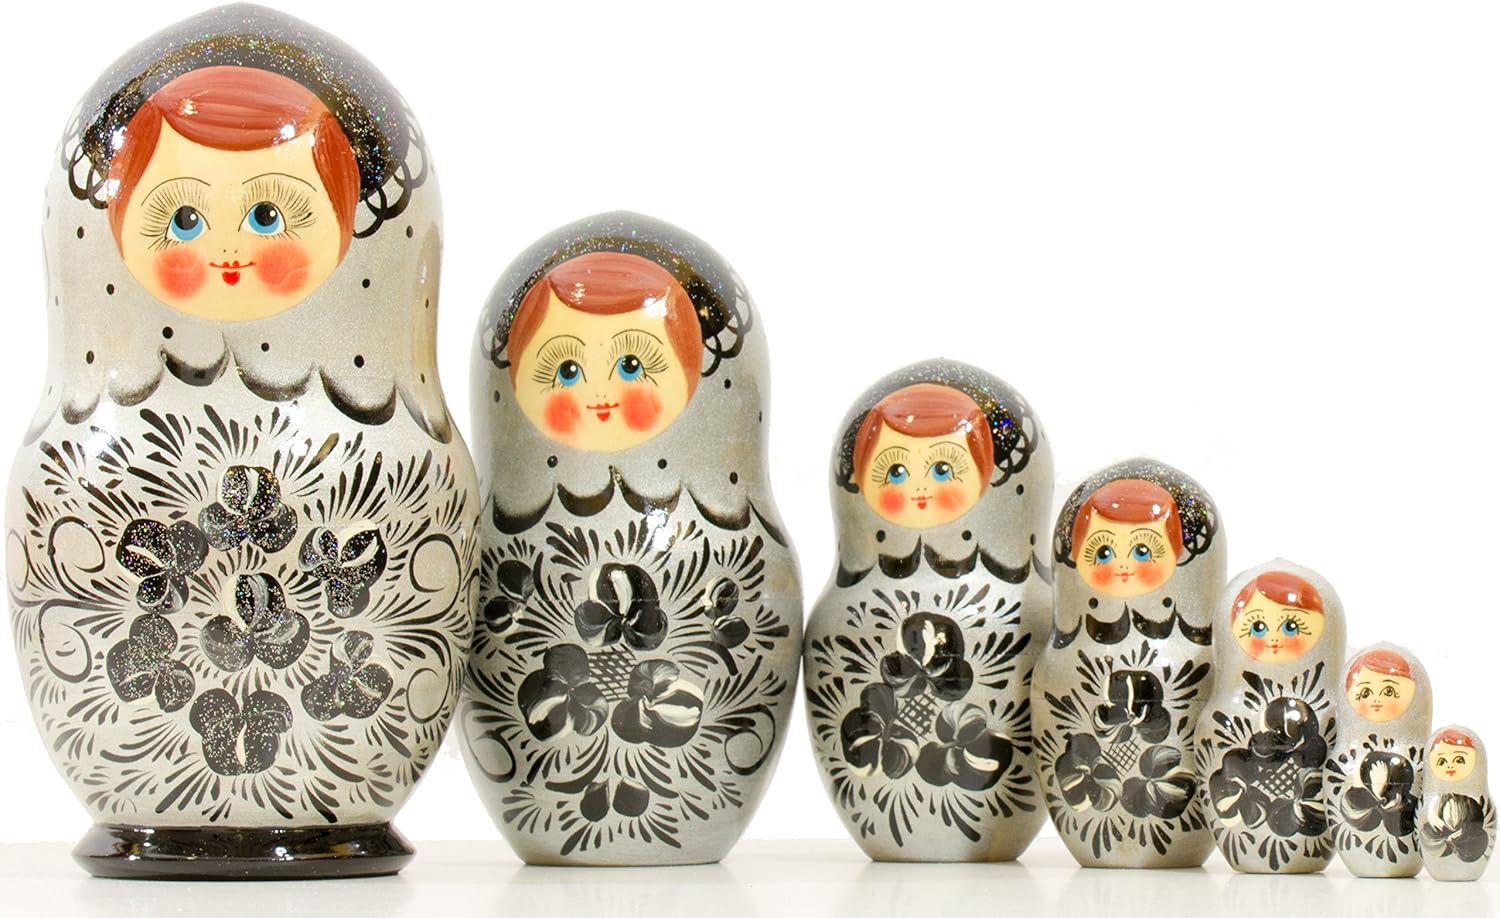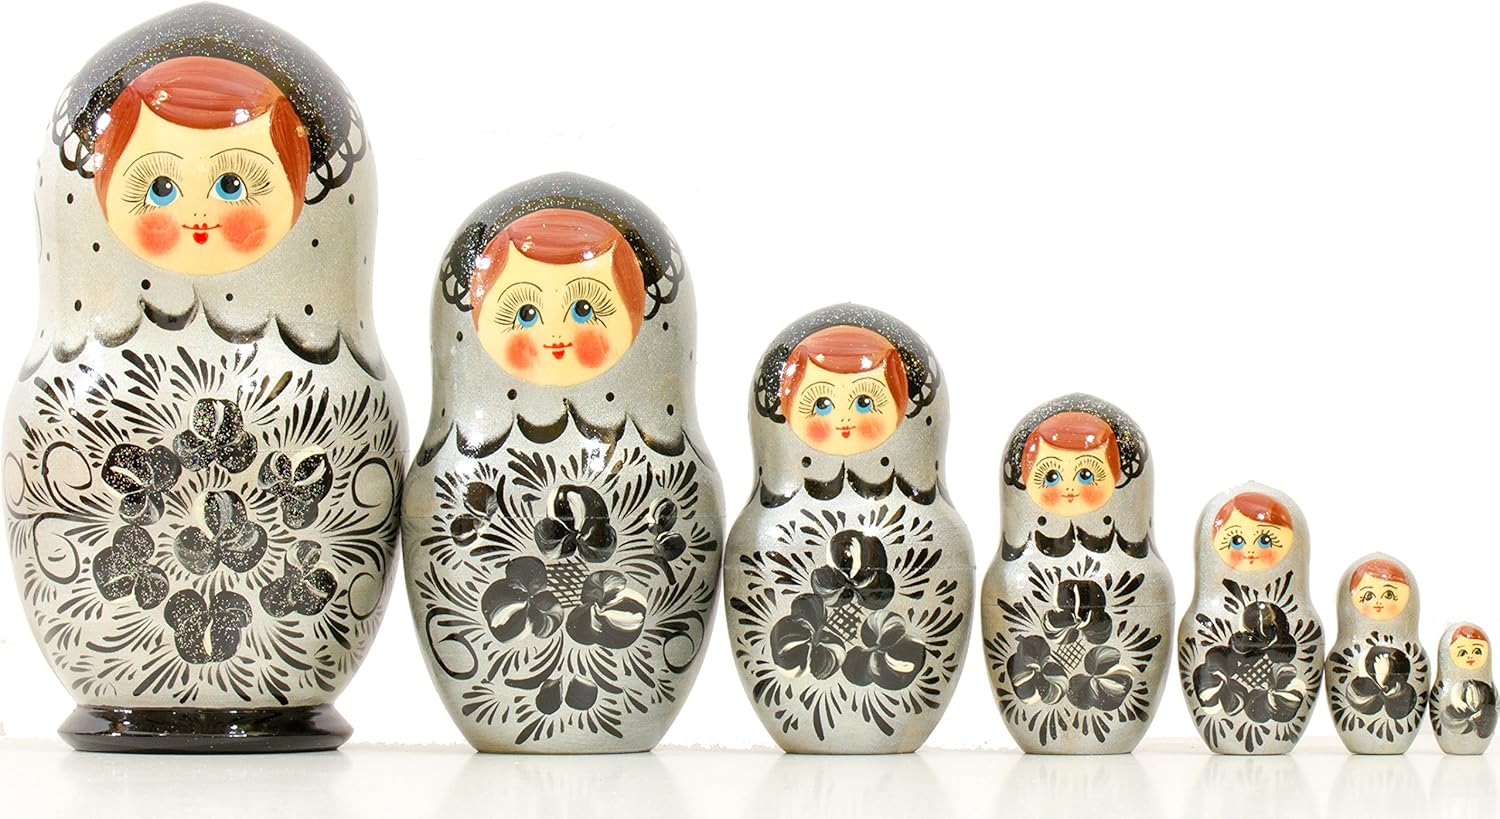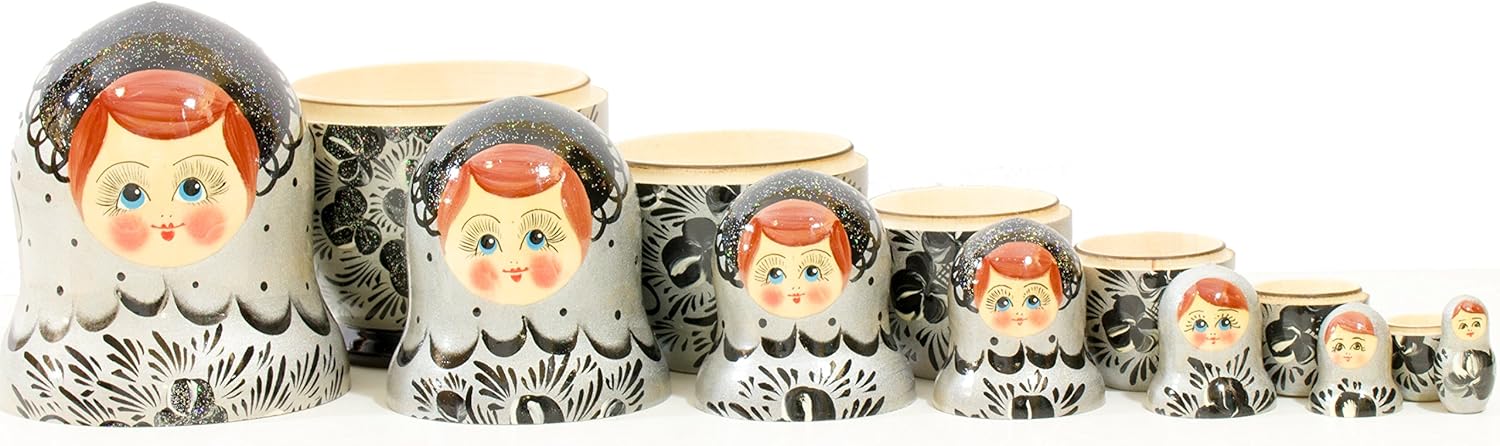
Russian Nesting Doll - "Glasha" - Hand Painted in Russia -- BIG SIZE - Traditional Matryoshka Babushka (7pcs Green) (Silver)
Category: Toys & Games
7 dolls in 1 "Matryoshka" Russian Nesting Doll "Glasha". 7,5 ``, BIG SIZE Silver Color. Available in 5 color variations.  RUSSIAN NESTING DOLL. Made in traditional Russian art style of hand painted wooden dolls a.k.a Matryoshka or Babushka. 100% Made in Russia item. Dolls stacked together one in one by size in biggest "Mother" doll.  Packed in velvet bag.Durable. Parts exactly connects together. Open-close with no risk to damage item.
Features: PERFECT FOR HOME DECOR . Adds soft décor accent to any interior. Durable and eye-catching. | Creative and unique gift idea. | AUTHENTIC RUSSIAN NESTING DOLL. Made in traditional Russian art style of hand painted wooden dolls a.k.a Matryoshka or Babushka. 100% Made in Russia item. | "Glasha" series. Silver colour. Linden wood Produced in limited quality. | BIG SIZE. 7.5``high. 7 stacking dolls in 1.